1840s

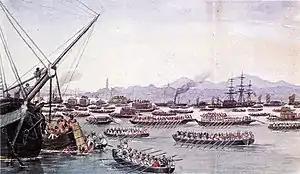
First Opium War: British ships approaching Canton in May 1841

On August 29, 1842, the first of two Opium Wars ended between China and Britain with the Treaty of Nanking. One of the consequences was the cession of modern-day Hong Kong Island to the British. Hong Kong would eventually be returned to China in 1997.